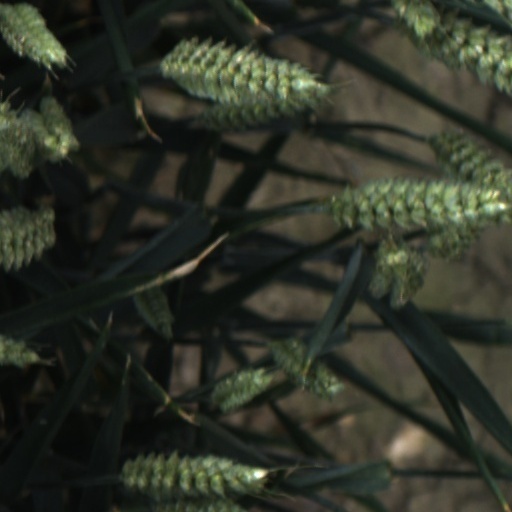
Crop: wheat